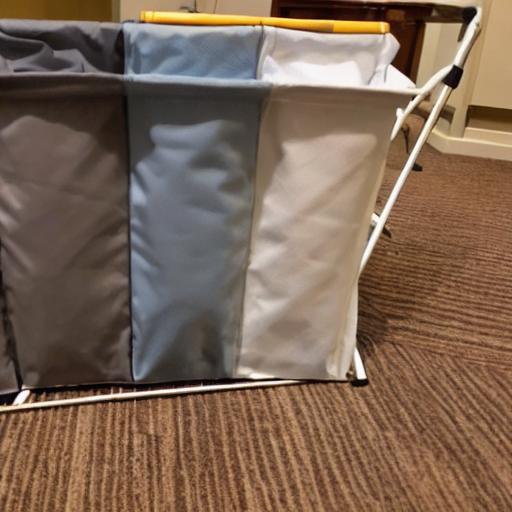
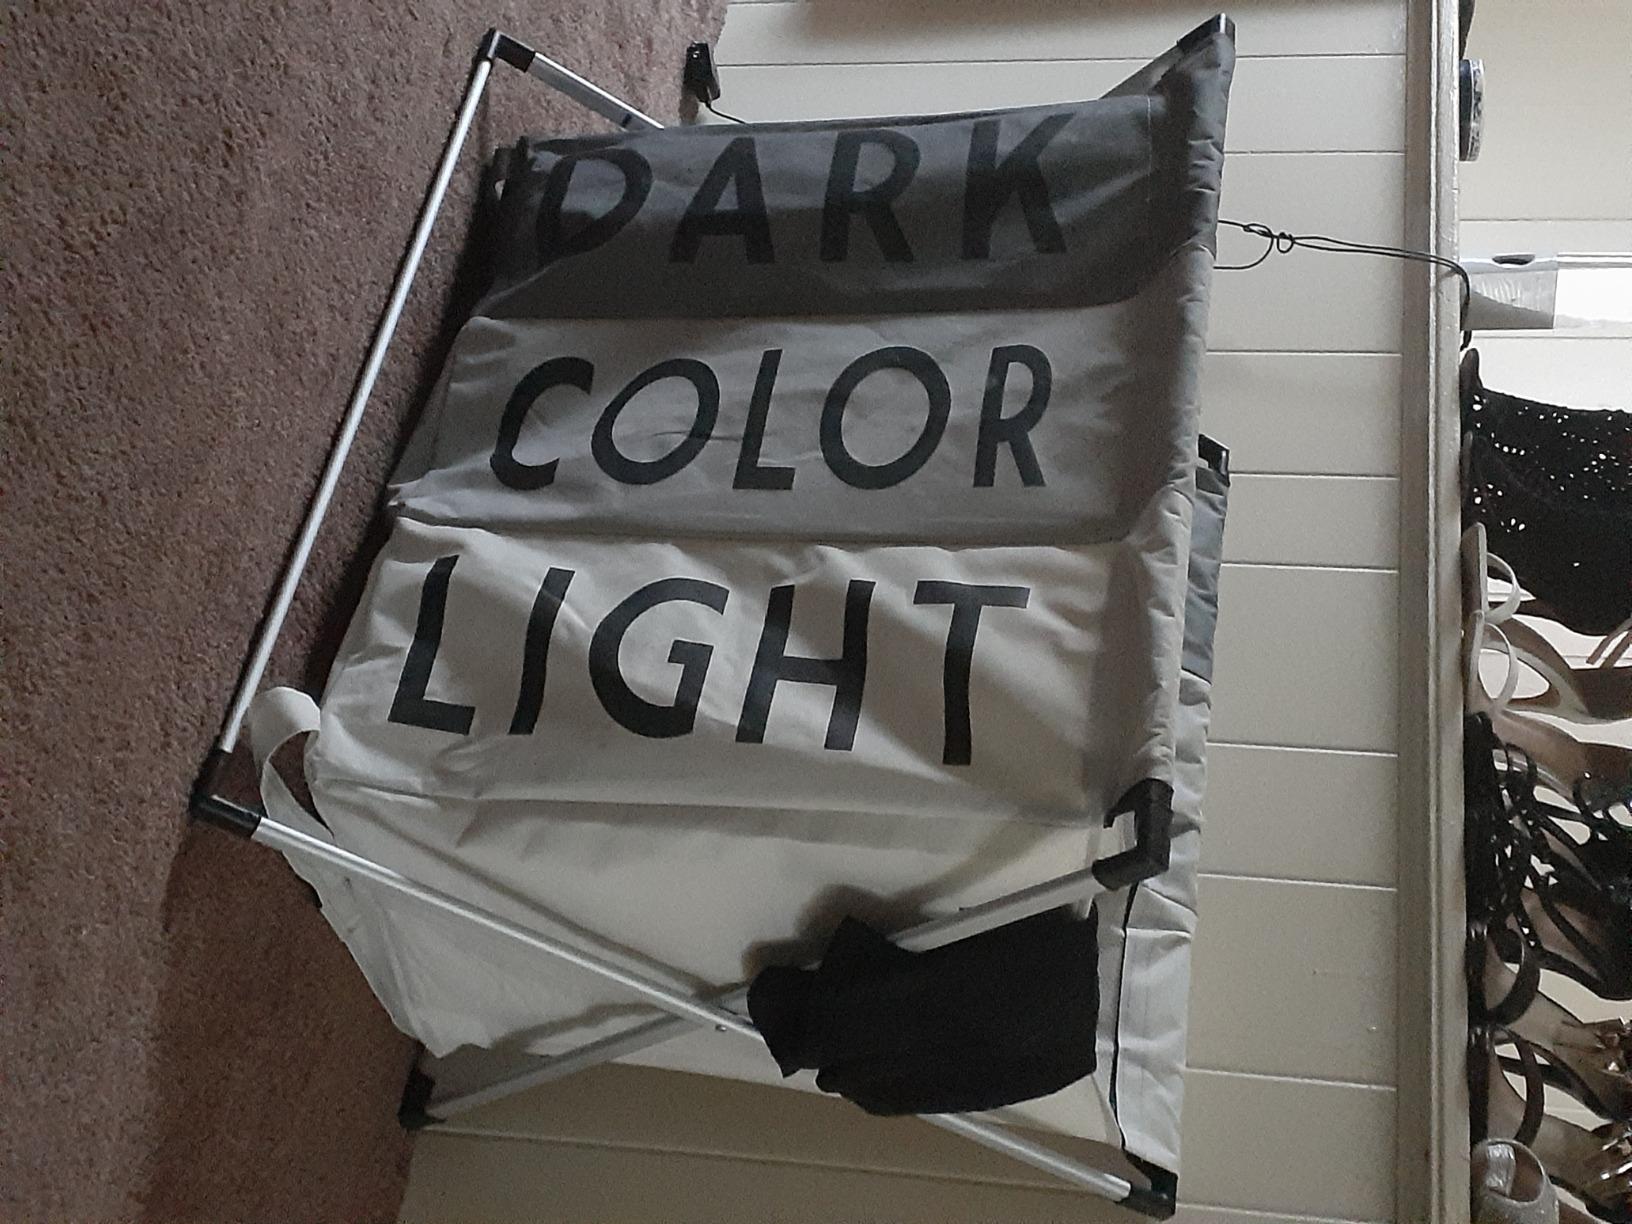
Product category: items_hamper
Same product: no